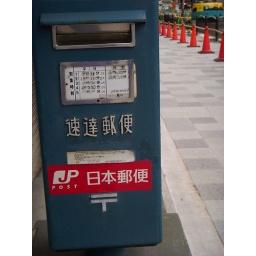
blue post box in Osaka